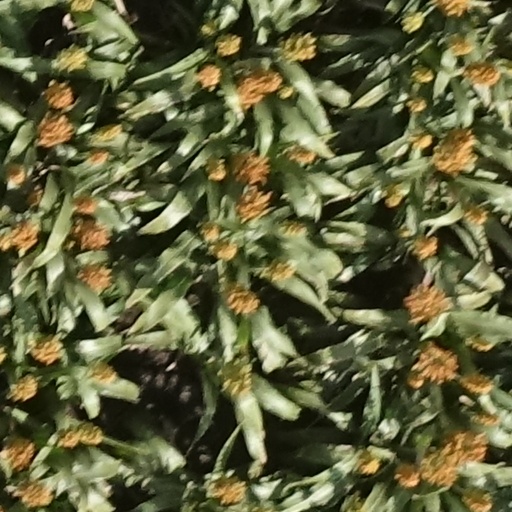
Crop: sorghum